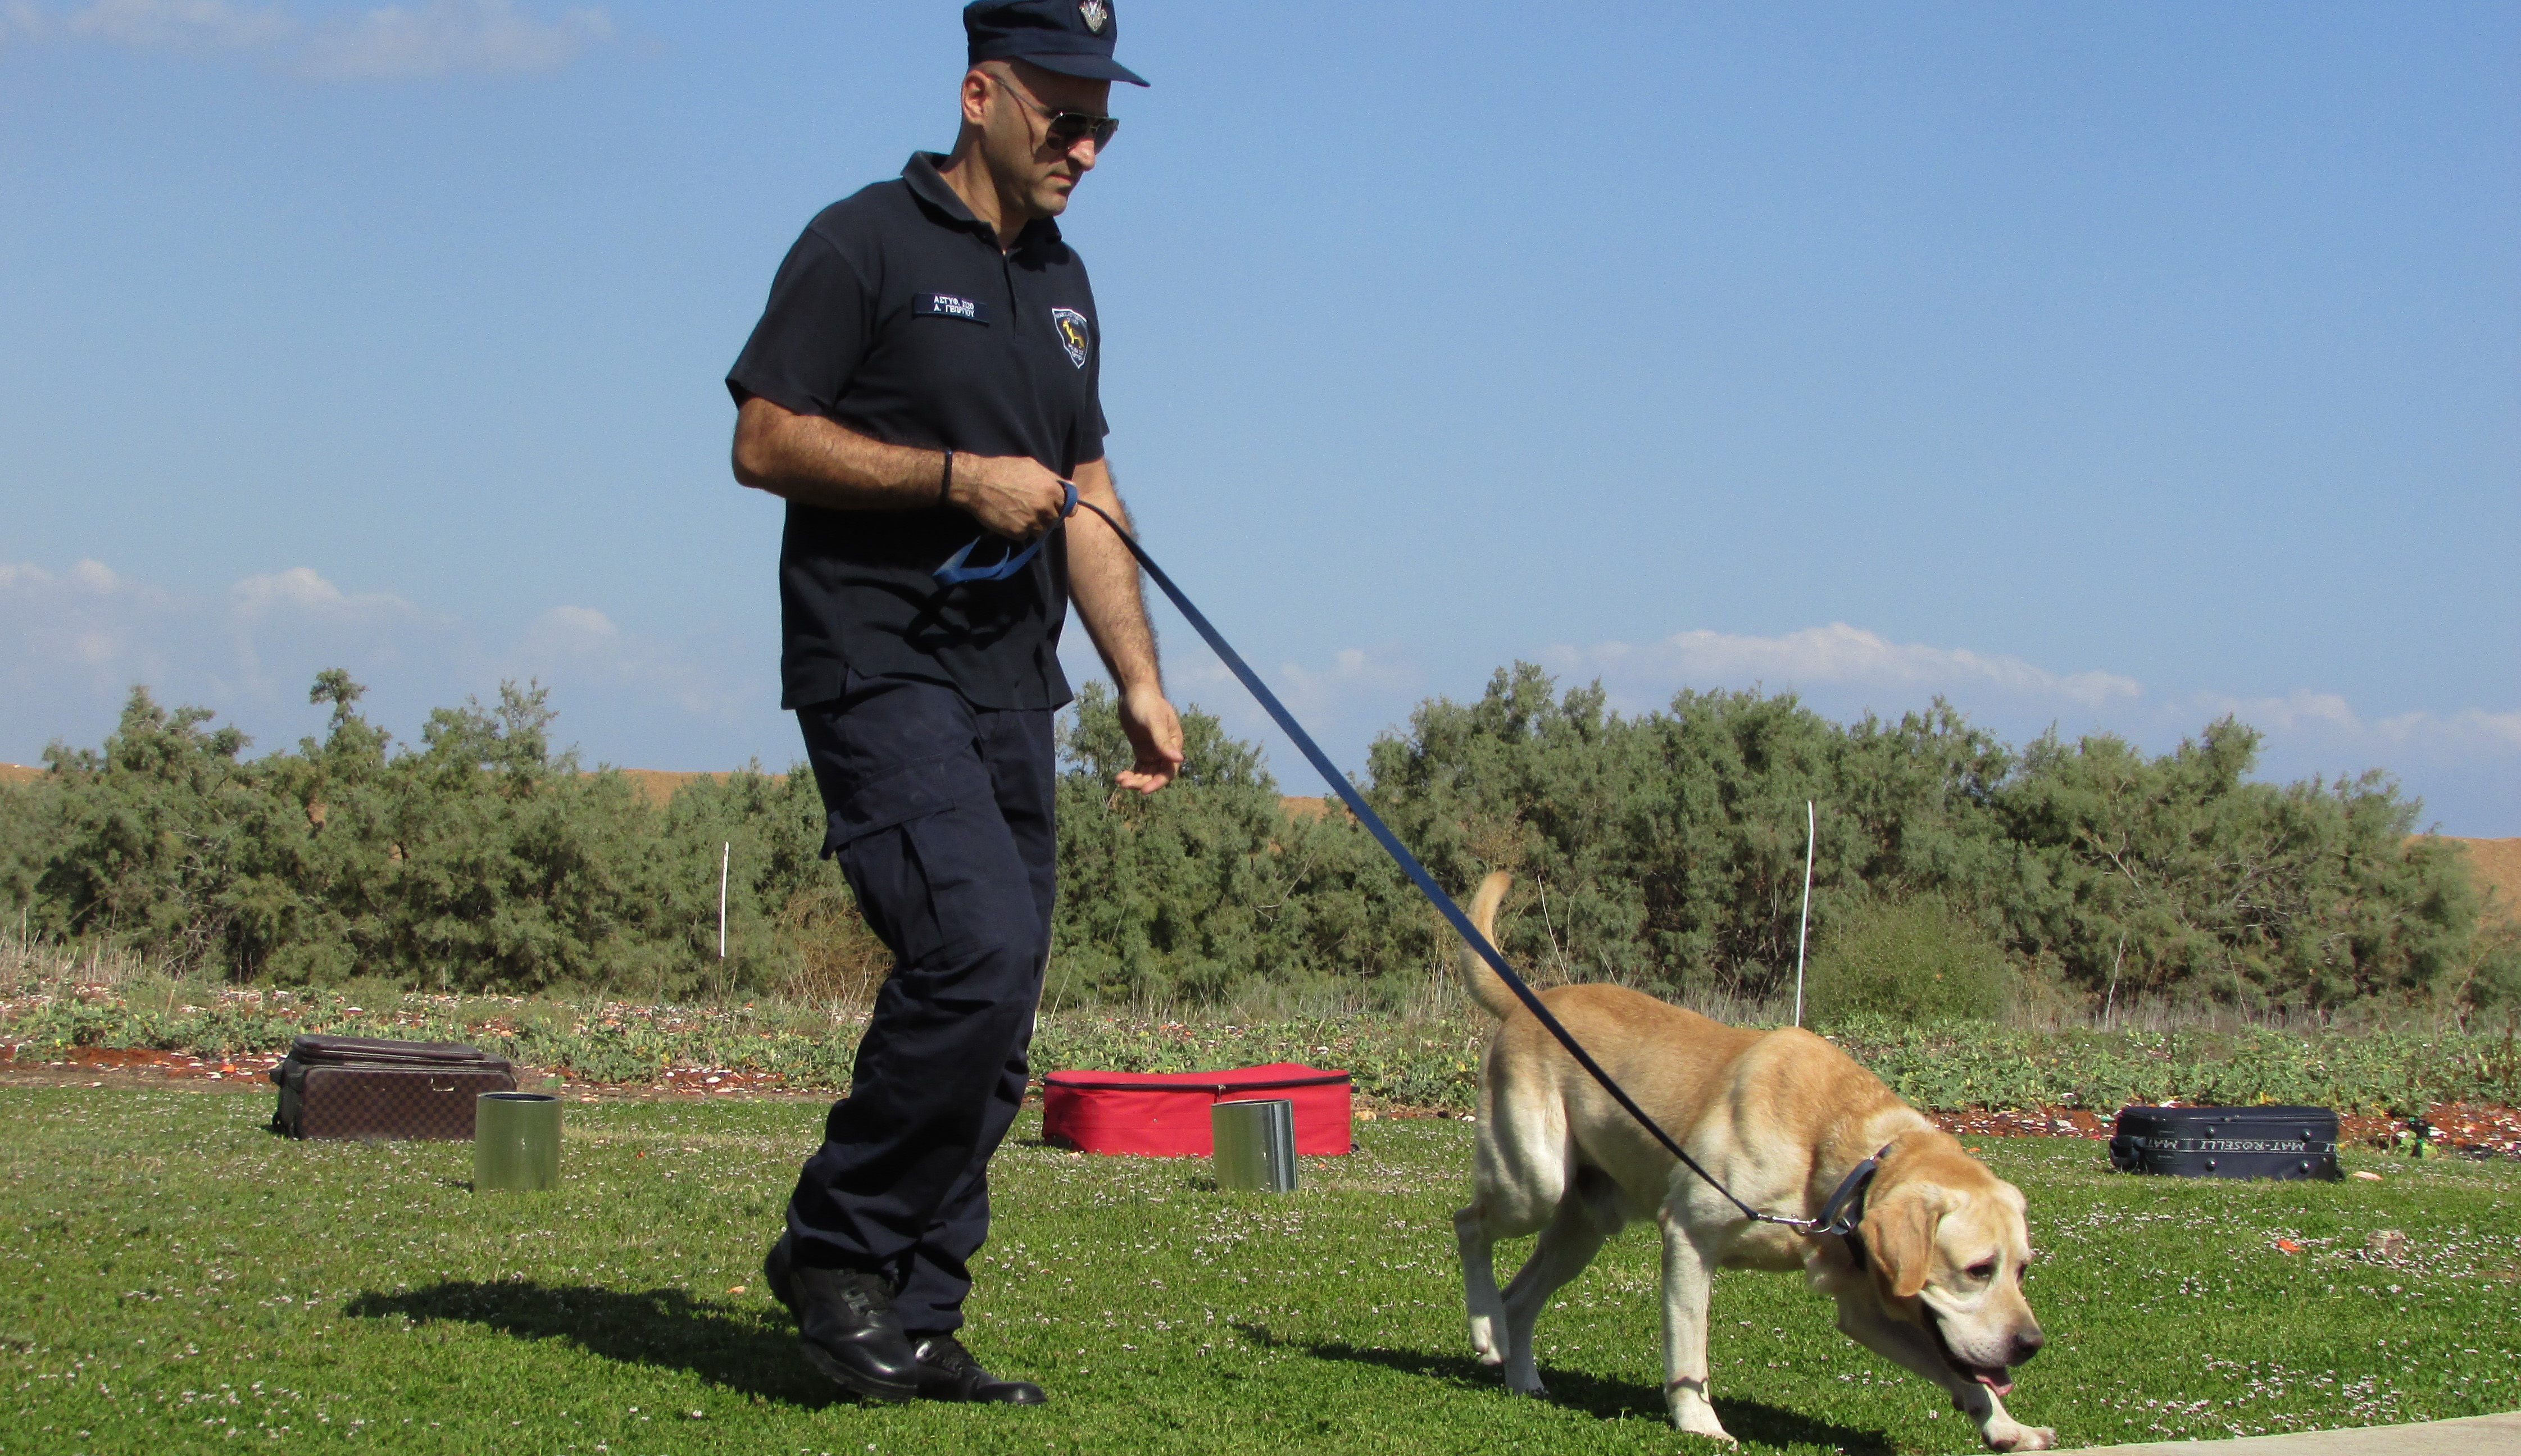
dog, animal, training, trainer, sports, police, demonstration, officer, police dog, dog walking, dog like mammal, animal sports, schutzhund